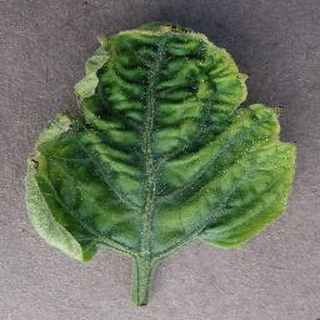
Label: tomato_yellow_leaf_curl_virus